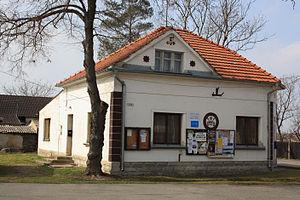
Újezdec est une commune du district de Mělník, dans la région de Bohême-Centrale, en Tchéquie. Sa population s'élevait à 142 habitants en 2020.